Ruth Dayan

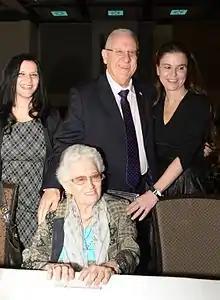
Ruth Dayan with President Reuven Rivlin, 2014

Dayan received many awards including the 2007 Partner of Peace Award from the Neve Shalom/Wahat al-Salam community, a cooperative village of Jews and Arabs midway between Jerusalem and Tel Aviv. She was also a recipient of the Yigal Allon Prize, President's Medal of Distinction, the Solomon Bublick Award from the Hebrew University, and an honorary doctorate from the Ben-Gurion University of the Negev. In 2010, Dayan was awarded honorary citizenship by the Israeli town of Herzliya.